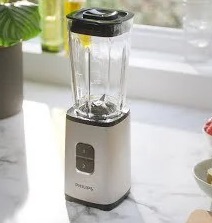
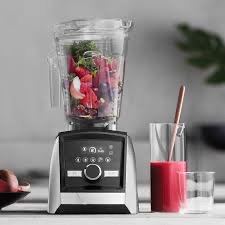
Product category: items_blender
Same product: no